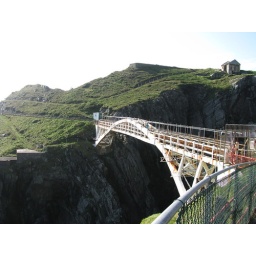
The bridge over the gully to cross to get out to the Mizen Head ... it was scary.